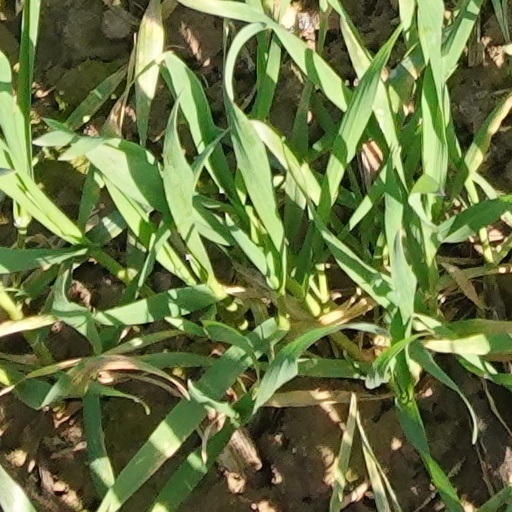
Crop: wheat